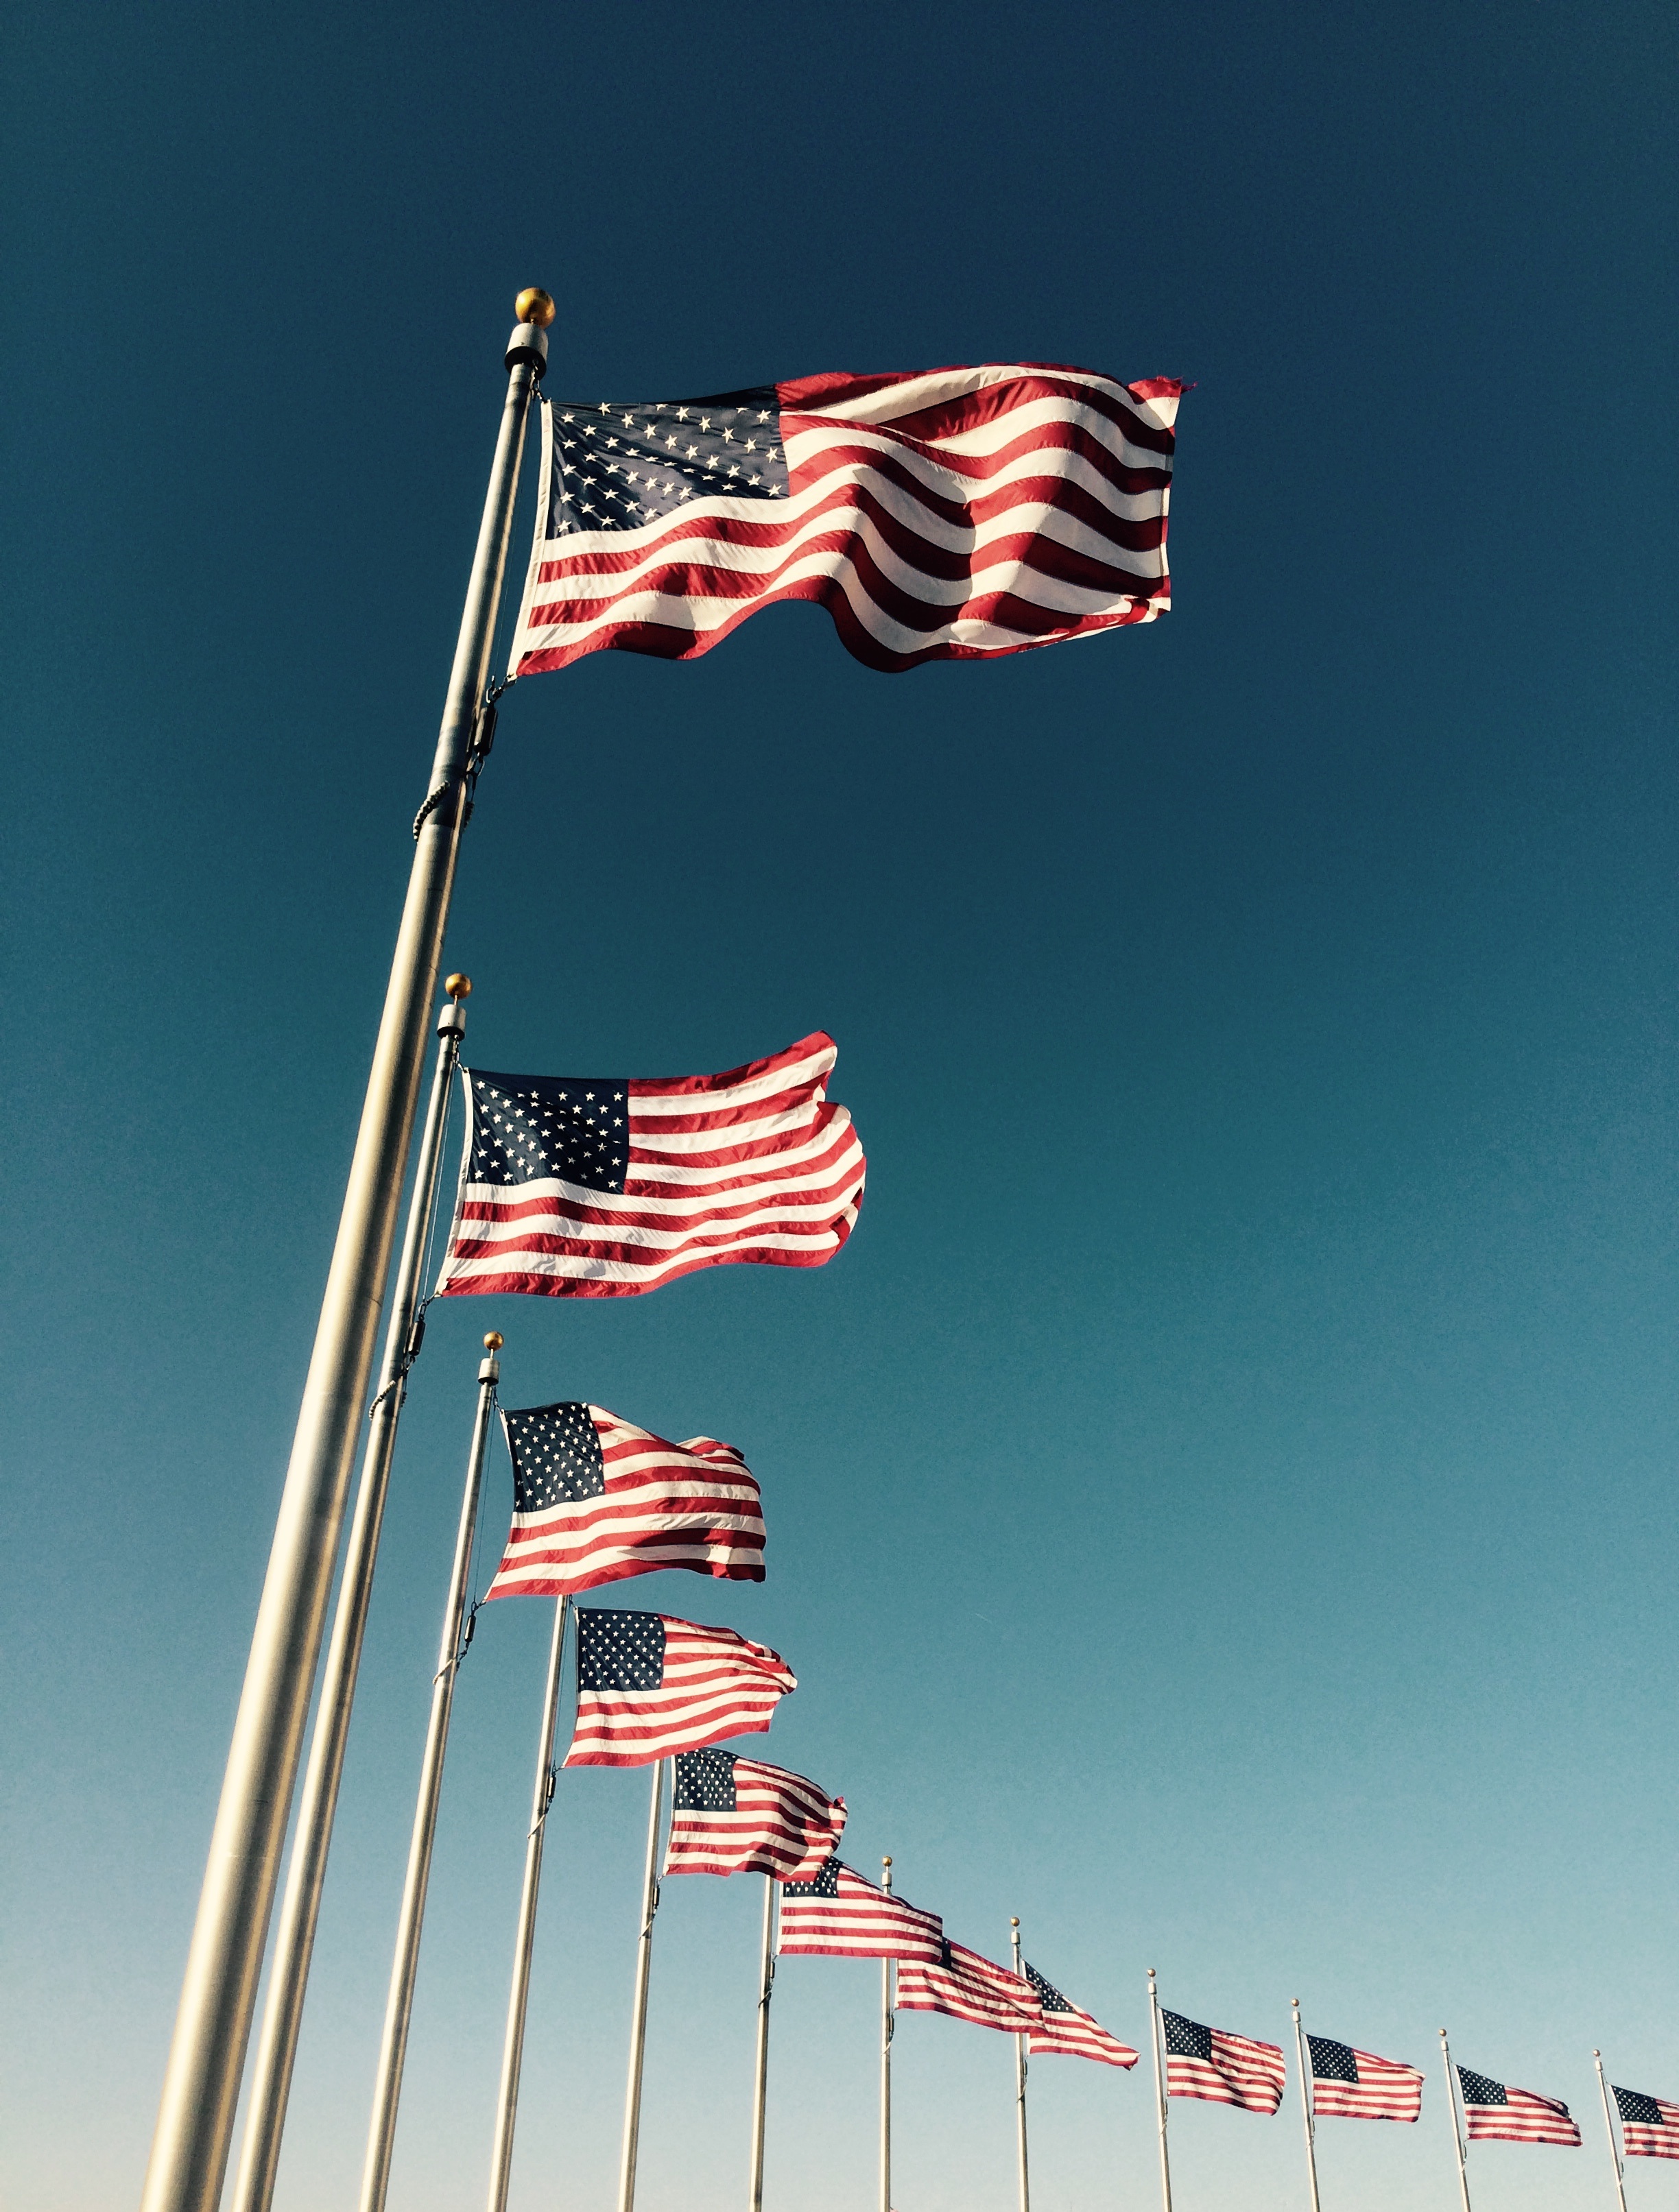
line, red, amusement park, mast, flag, roller coaster, amusement ride, flag of the united states